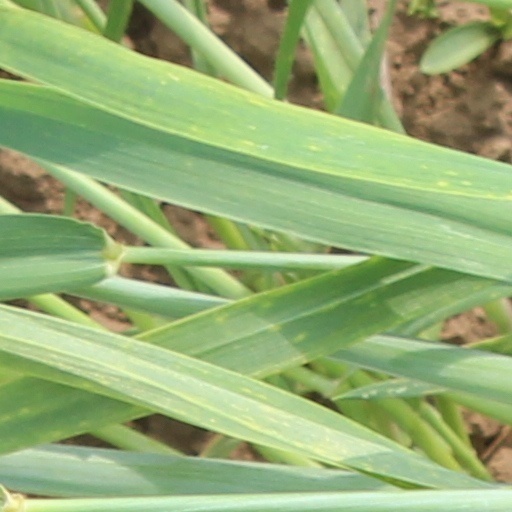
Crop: wheat